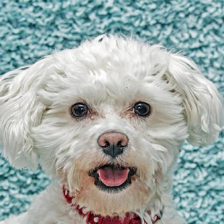
Label: animals